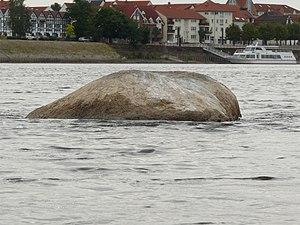
Une hungerstein est une grosse pierre gravée située dans le lit d'un cours d'eau, qui n'est visible que lorsque le niveau de l'eau est très faible.